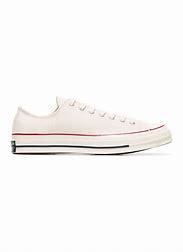
Brand: Converse
Model: Chuck 70 Canvas